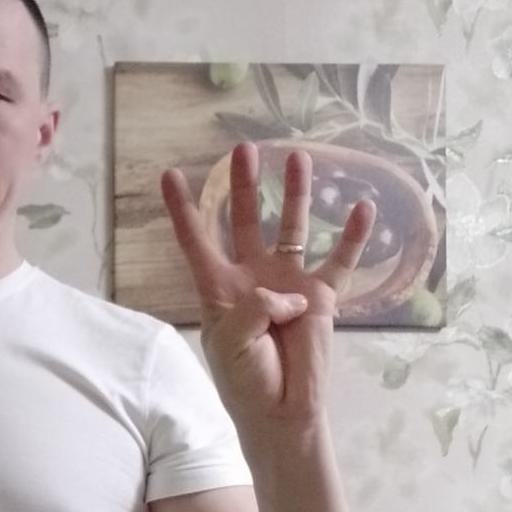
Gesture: four